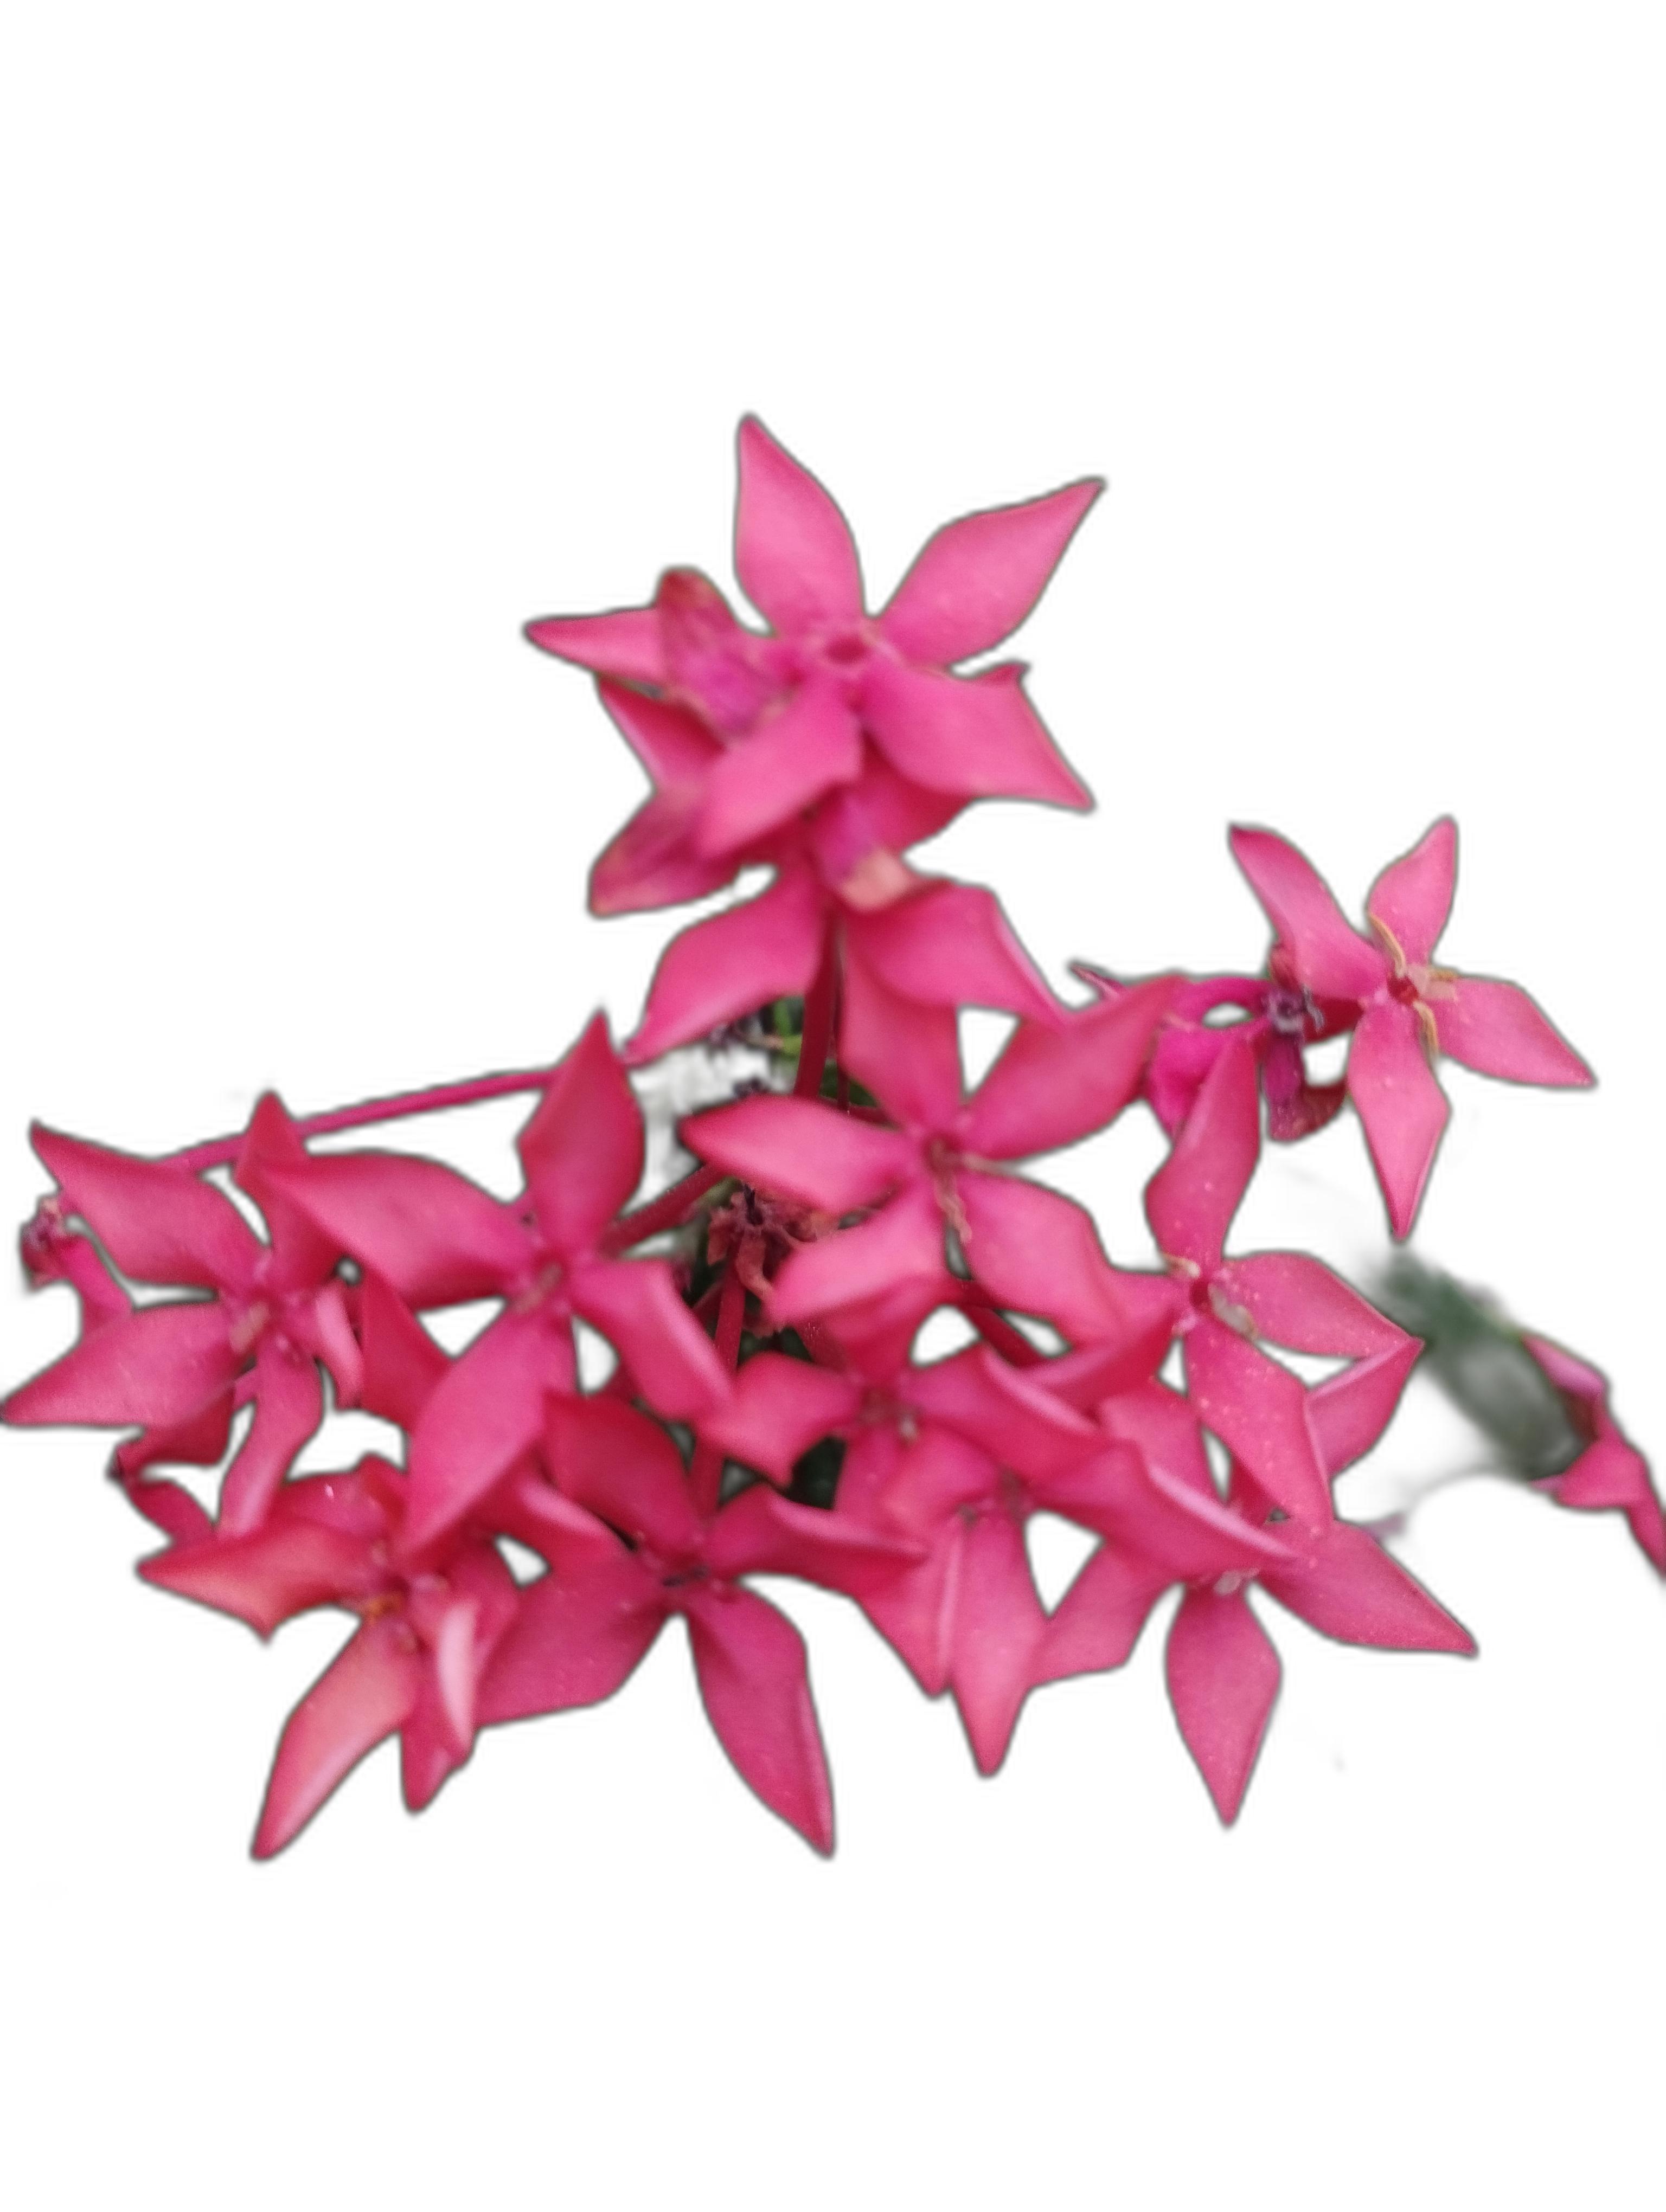
Label: Jungle geranium